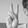
ASL letter: V